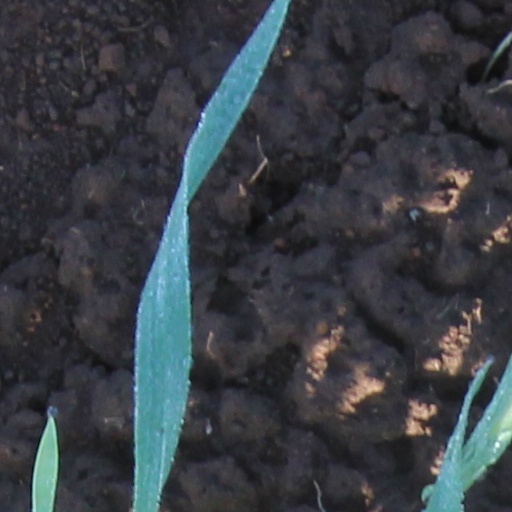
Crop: wheat